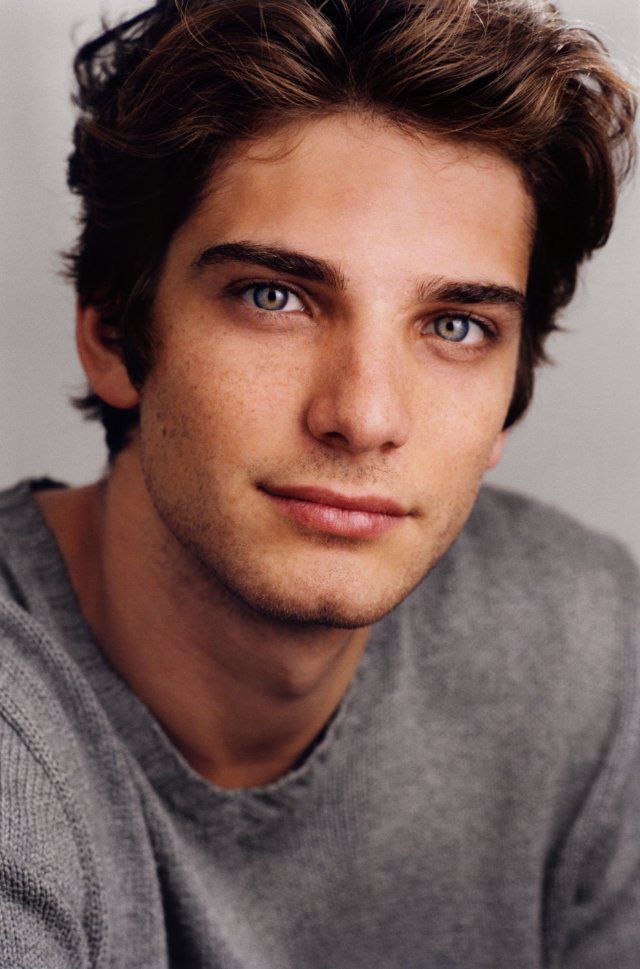
Gender: men